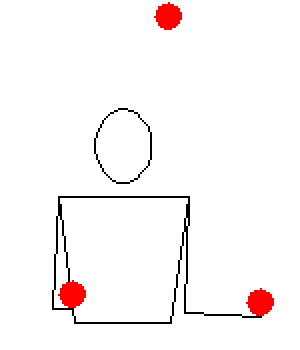
animation pour jonglage à trois balles